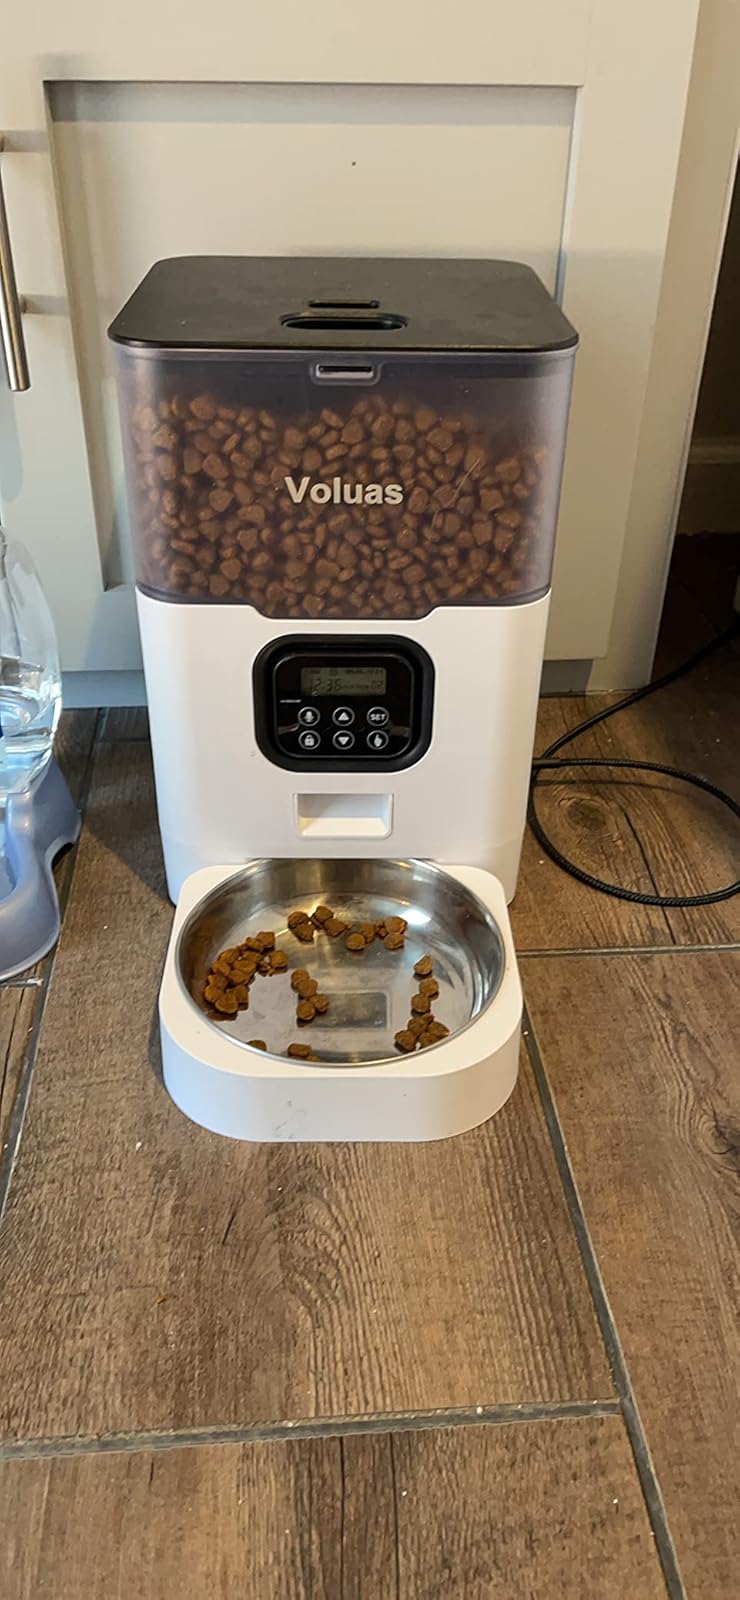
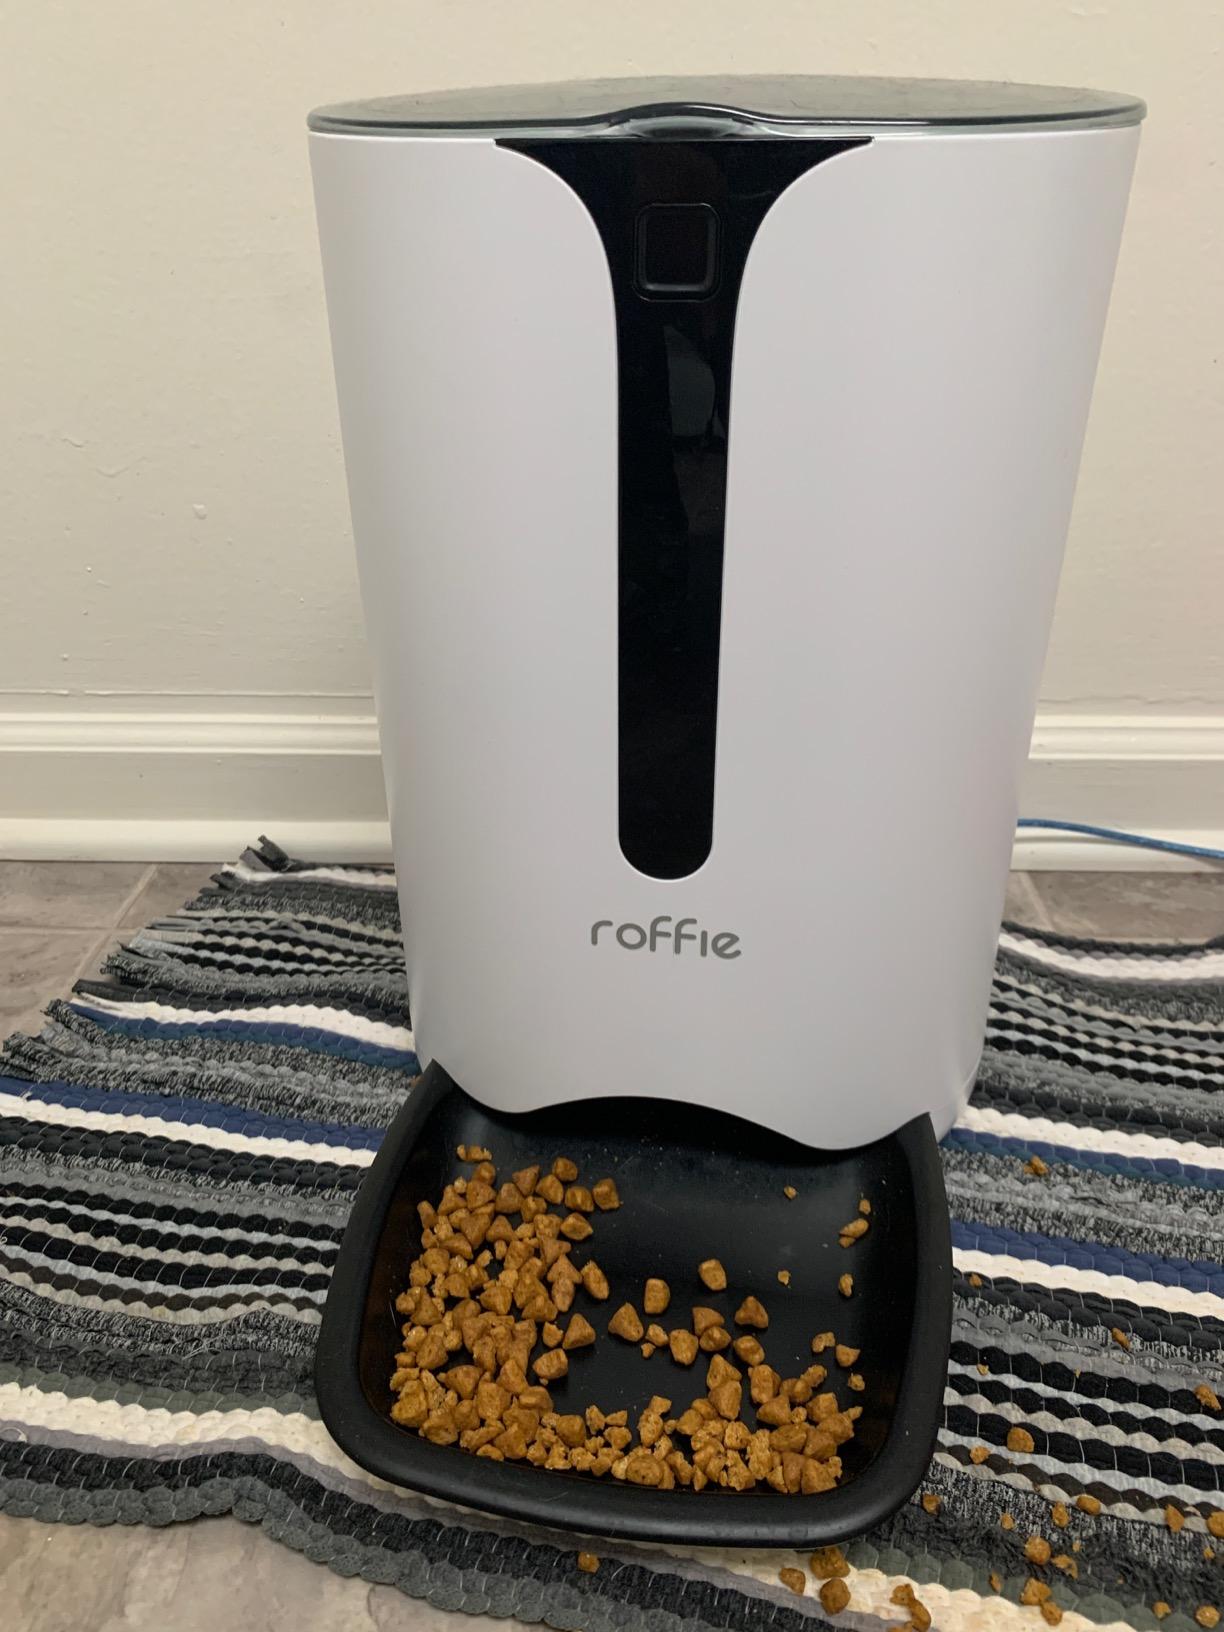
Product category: items_feeder
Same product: no